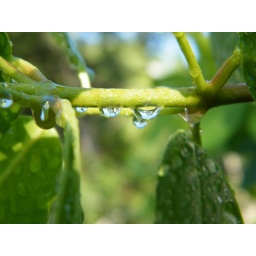
mangroves, oak tree and blue sky in the water drops